Willem Breuker

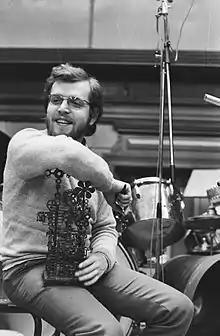
Breuker in 1970

Willem Breuker (4 November 1944 – 23 July 2010) was a Dutch bandleader, composer, arranger, saxophonist, and clarinetist.